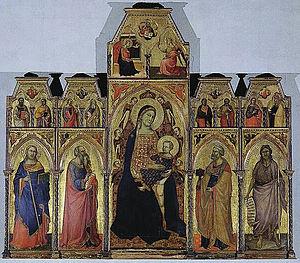
L'église Saint-Jean-hors-les-murs est un complexe religieux de style roman important dans le centre de Pistoia.